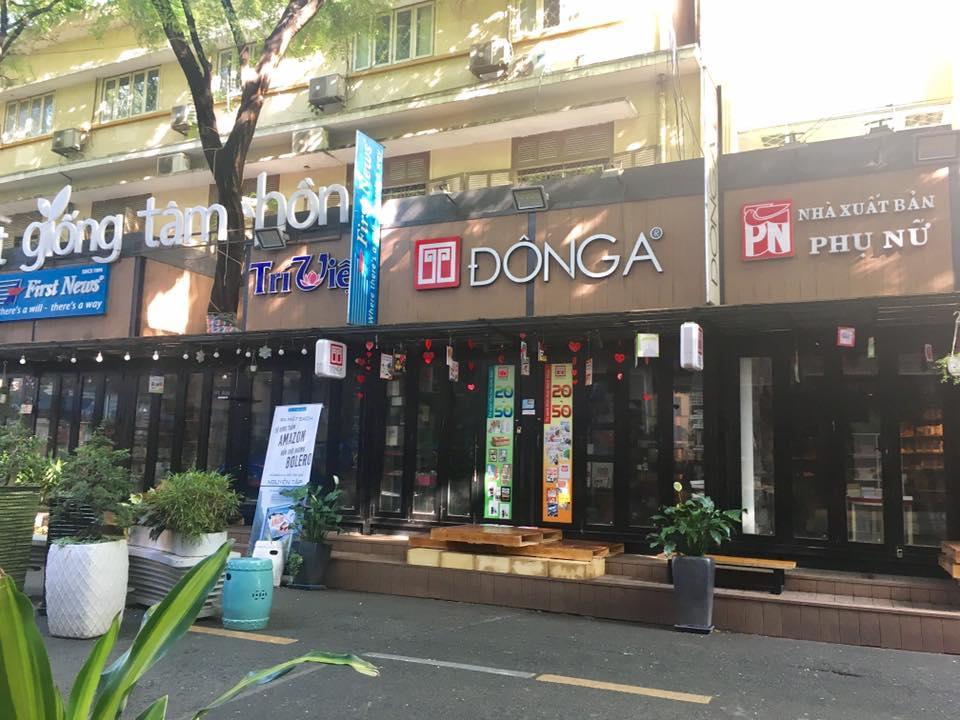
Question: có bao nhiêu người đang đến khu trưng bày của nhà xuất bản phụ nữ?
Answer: không có ai đến